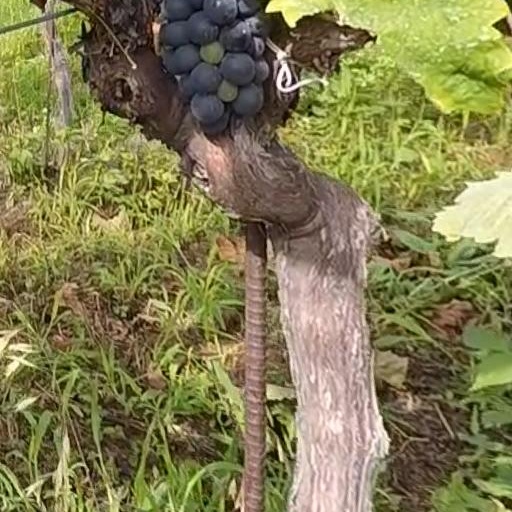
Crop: grape